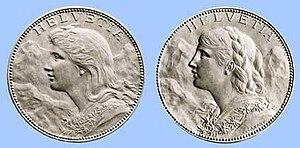
Fritz Ulysse Landry, né au Locle le 26 septembre 1842 et mort à Neuchâtel le 7 janvier 1927, est un médailleur et sculpteur suisse.